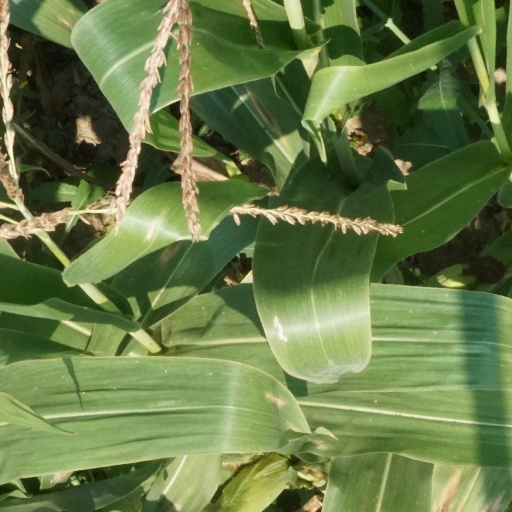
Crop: maize; corn